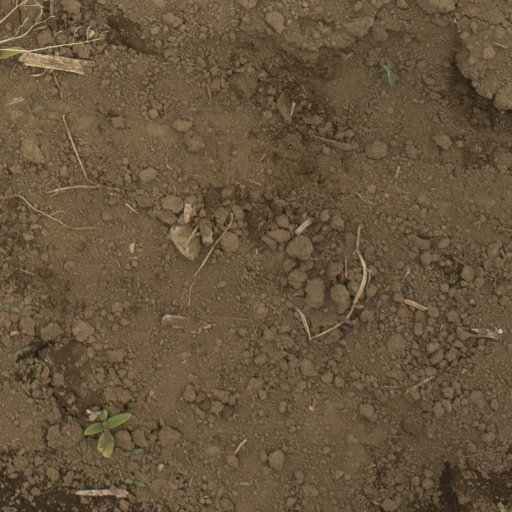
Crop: Jerusalem artichoke